Dalton Trail

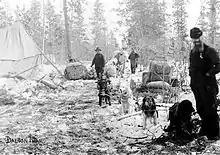
Dogsled team and cow hauling supplies near tent encampment on the Dalton Trail, ca. 1900

The Dalton Trail is a trail that runs between Pyramid Harbor, west of Haines, Alaska in the United States, and Fort Selkirk, in the Yukon Territory of Canada, using the Chilkat Pass. It is 396 km (246 mi) long.